Escape to Beer Mountain: A Rope of Sand

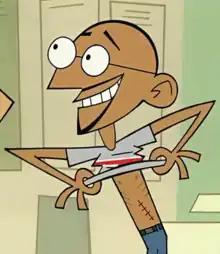
The characterisation of Gandhi (voiced by Michael McDonald) as a "party animal" was negatively received in India.

The episode's introduction of Gandhi as a "party animal" received negative reception in India, culminating in a 150-person hunger strike held outside of MTV's Indian branch in early 2003, and the consequent cancellation of "Clone High", before it was eventually revived in 2023 (without the Gandhi character).